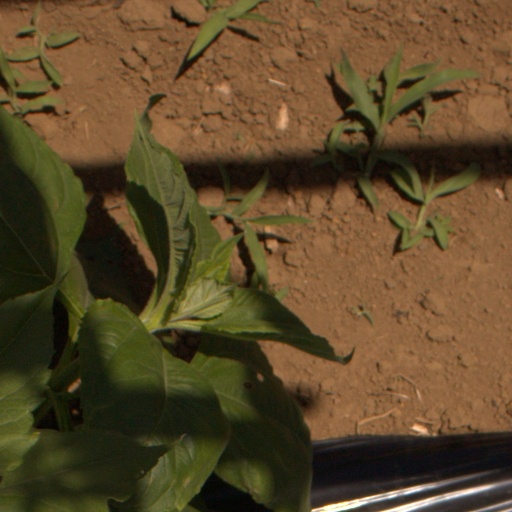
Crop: Jerusalem artichoke